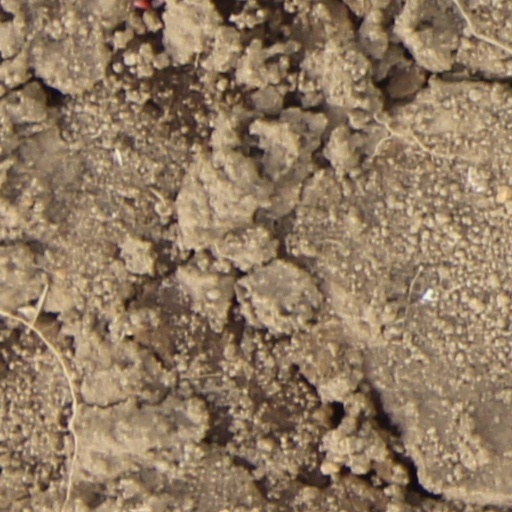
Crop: wheat